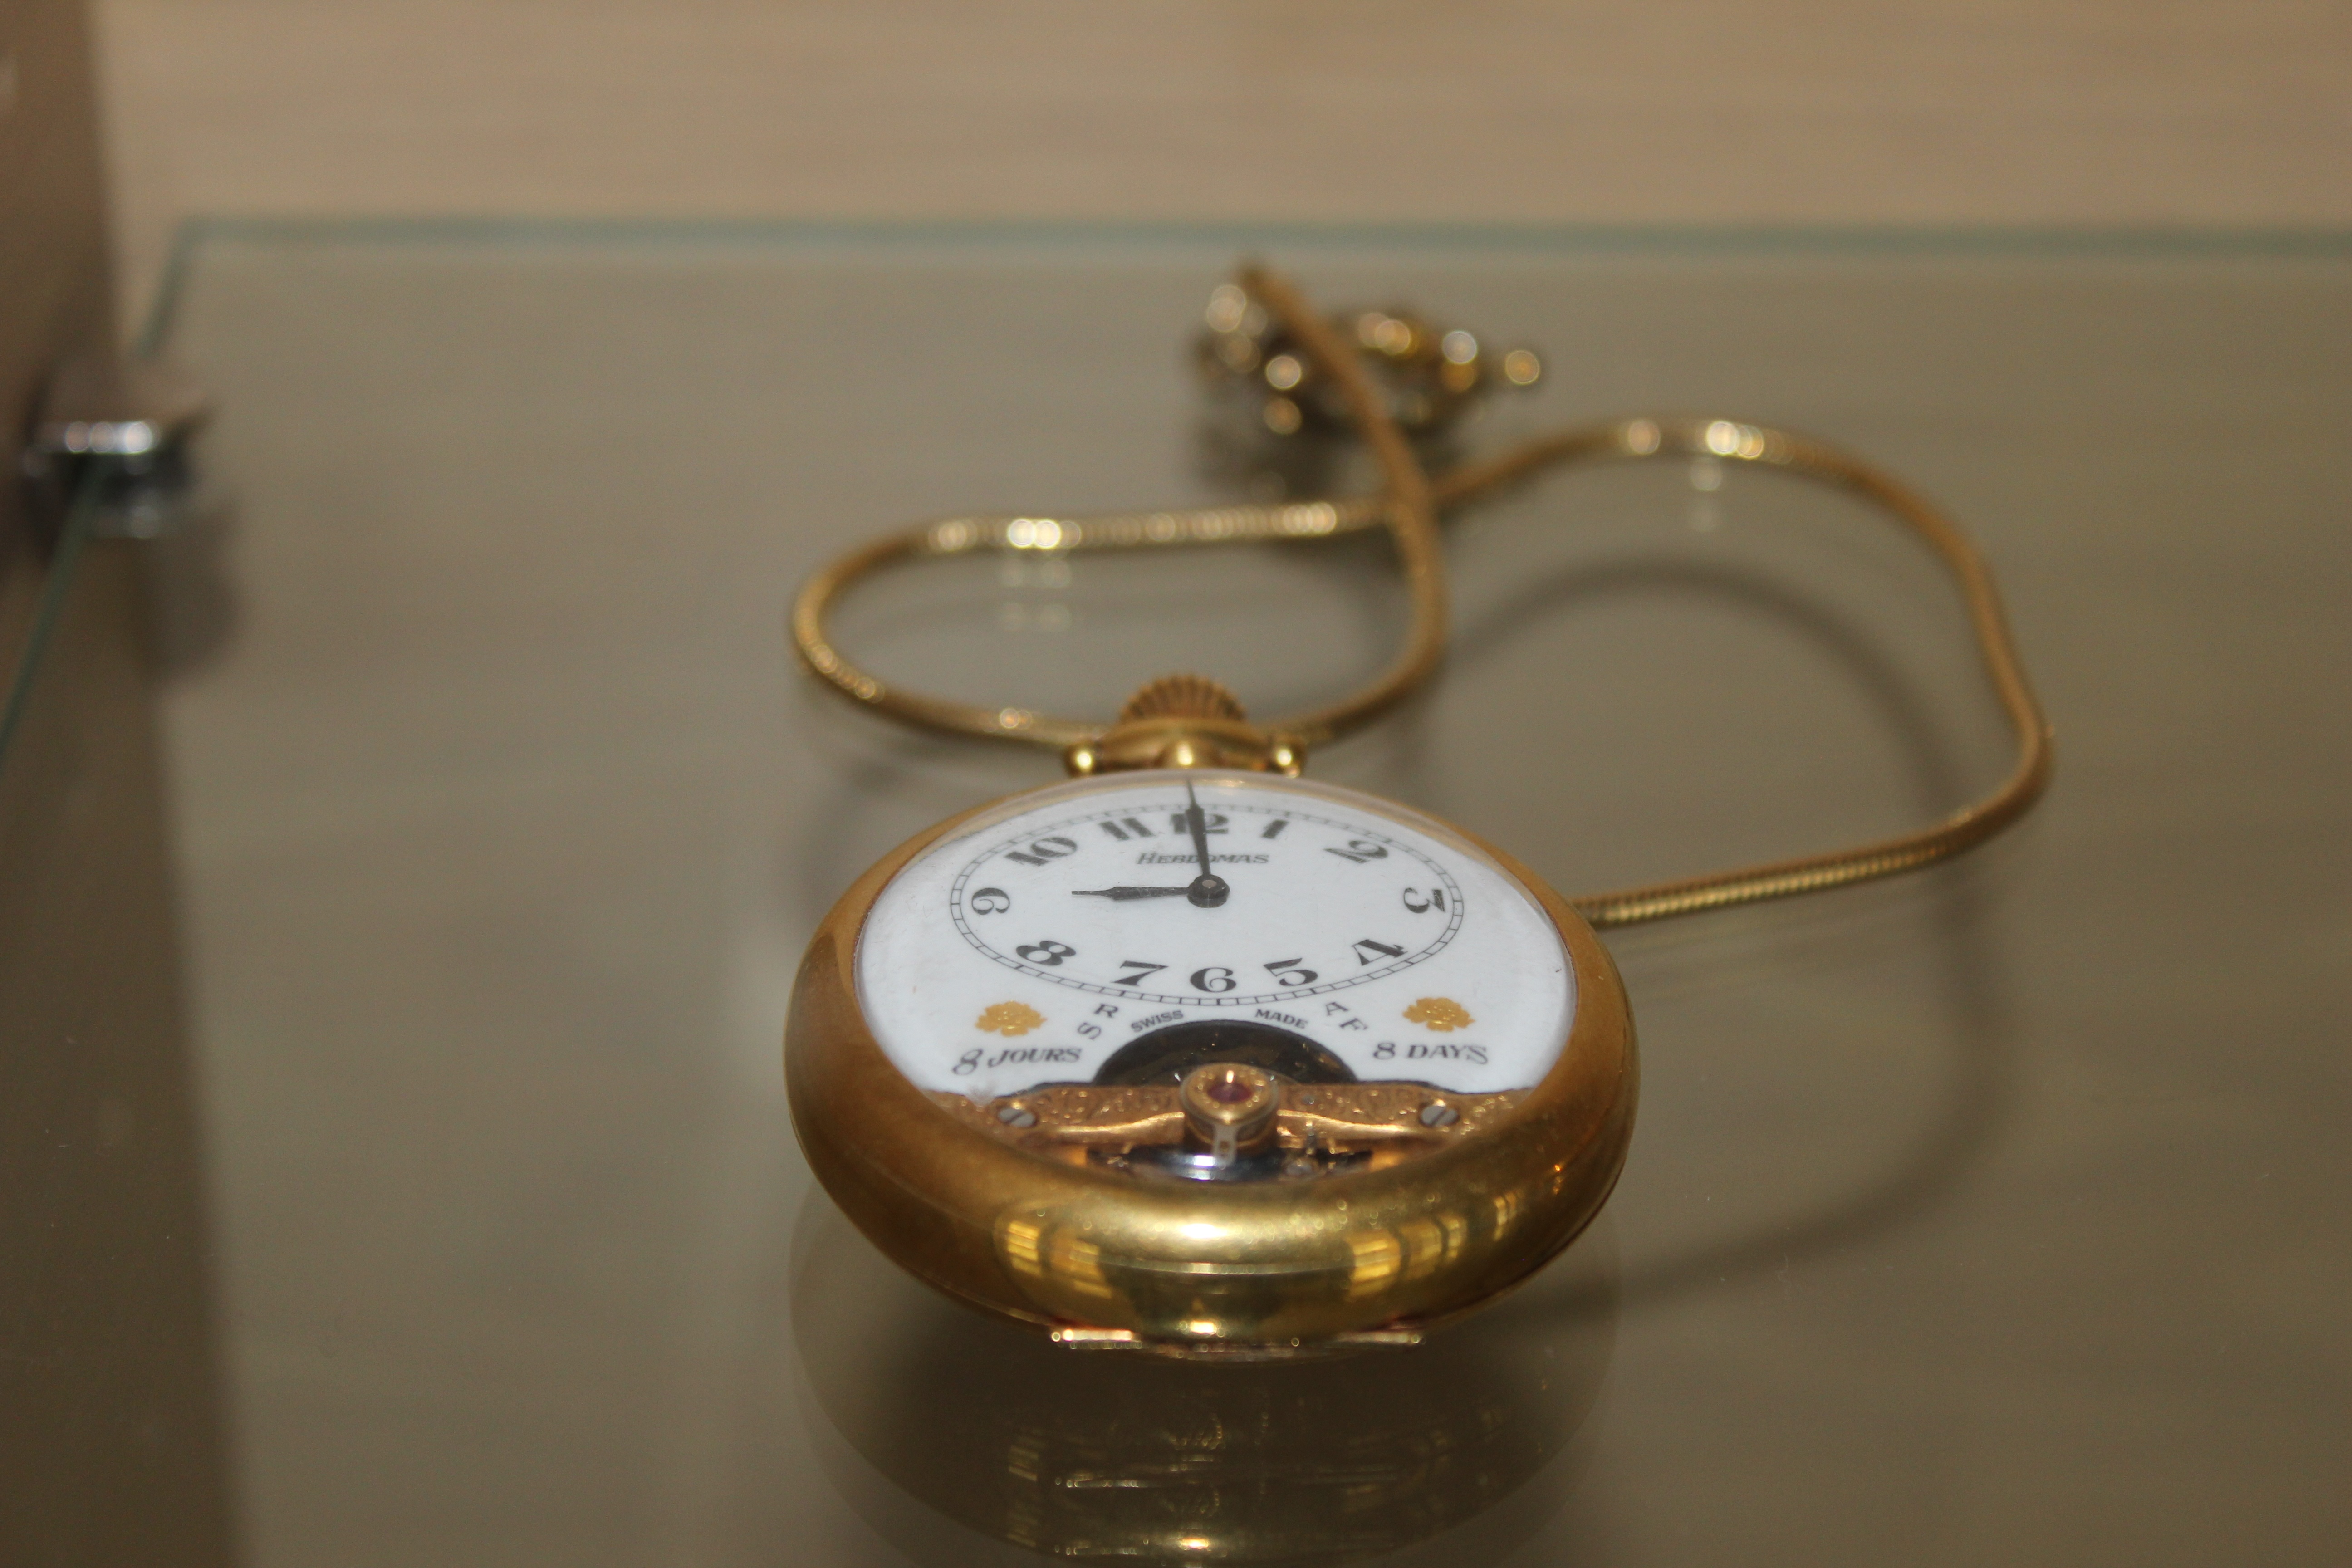
watch, antique, clock, old, metal, brass, measuring instrument